Stork Club

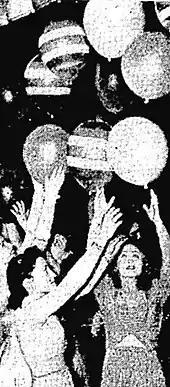
Women guests at one of the Stork Club's weekly Balloon Nights (1941)

Sunday night was "Balloon Night". As is common with New Year's celebrations, balloons were held on the ceiling of the Main Dining Room by a net and the net would open at the stroke of midnight. As the balloons came down, the ladies would begin frantically trying to catch them. Each contained a number and a drawing would be held for the prizes, which ranged from charms for bracelets to automobiles; there were also at least three $100 bills folded and placed randomly in the balloons.